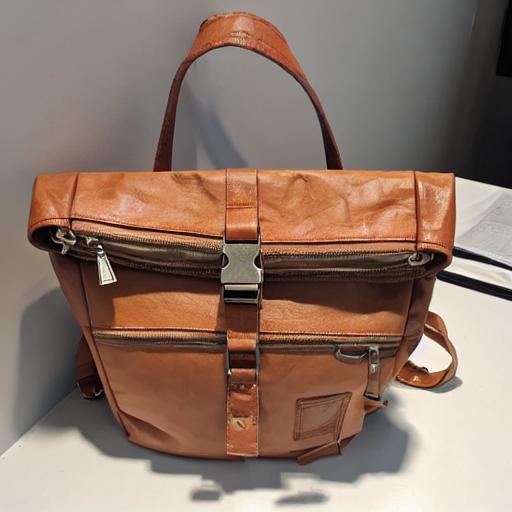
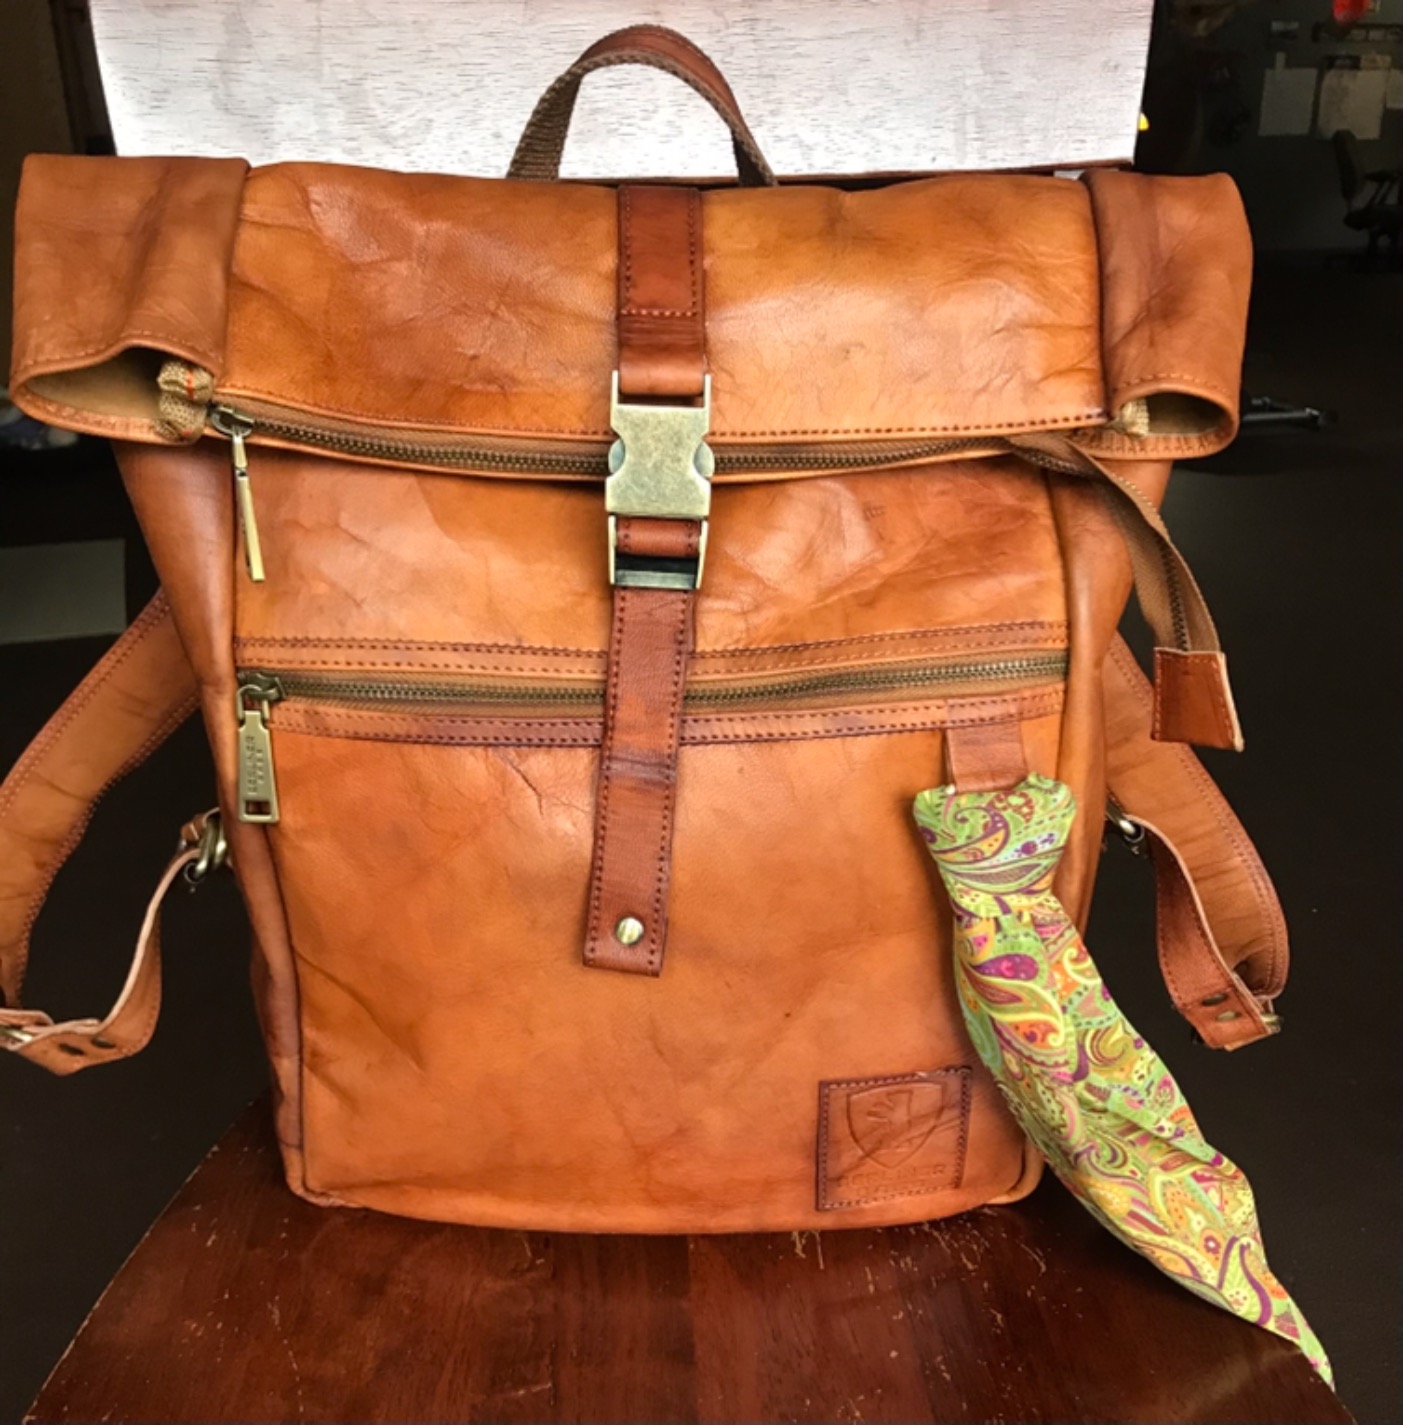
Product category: bag
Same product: no